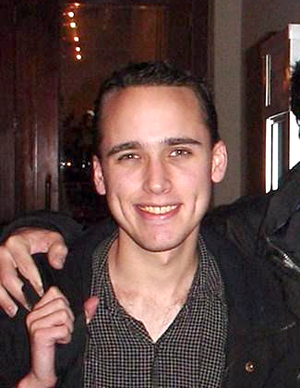
Adrian Lamo, né le 20 février 1981 à Boston et mort le 14 mars 2018 à Wichita, est un analyste américain de menaces informatiques et un pirate informatique de type grey hat.